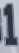
Number: 1